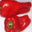
Label: sweet_pepper